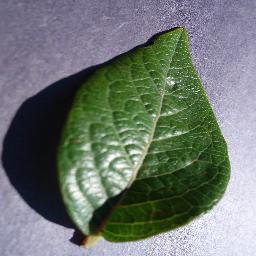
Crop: blueberry
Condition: healthy